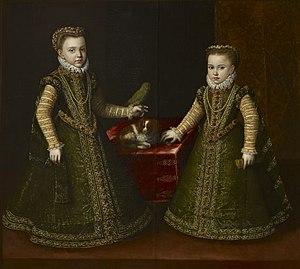
Sofonisba Anguissola née à Crémone vers 1532 et morte à Palerme en 1625 est une artiste peintre italienne maniériste.
Infant d'Espagne est un titre avec prédicat d'altesse royale qui est attribué en Espagne aux enfants du roi ou reine et du prince ou princesse héritière au sein de la famille royale.
Isabelle Claire Eugénie d'Autriche ou plus communément Isabelle d'Autriche ou Isabelle d'Espagne par son pays d'origine, est une duchesse de Bourgogne, archiduchesse d'Autriche et infante d'Espagne, née au palais de l'Escurial à Ségovie le 12 août 1566 et décédée à Bruxelles le 1ᵉʳ décembre 1633. Par décision de son père, le roi Philippe II d'Espagne, à l'occasion de son mariage tardif le 6 mai 1598, Isabelle reçoit à titre personnel en dot les « Flandres », qui comprennent administrativement les provinces méridionales des Pays-Bas ayant échappé à la scission des Provinces-Unies et de la Franche-Comté, qui ne lui seront définitivement acquises que si elle a un héritier mâle de son mariage avec son cousin Albert, archiduc d'Autriche et ancien cardinal. Par une cérémonie formelle, elle délègue le gouvernement à son époux. Celui-ci décédant en 1621 sans qu'un héritier ne soit né, les Flandres reviennent à la couronne d'Espagne, à savoir au roi Philippe IV, Philippe III décédant également en 1621.